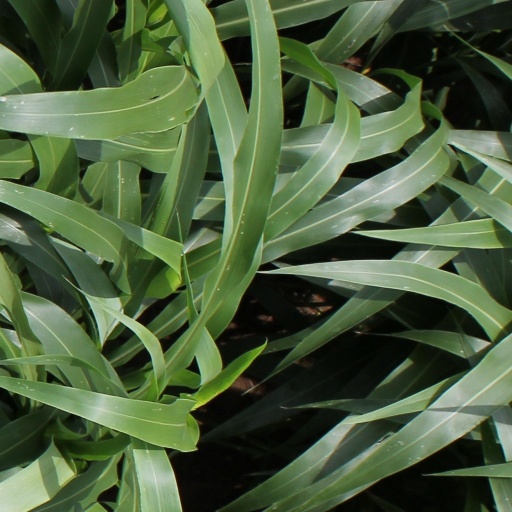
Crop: sorghum